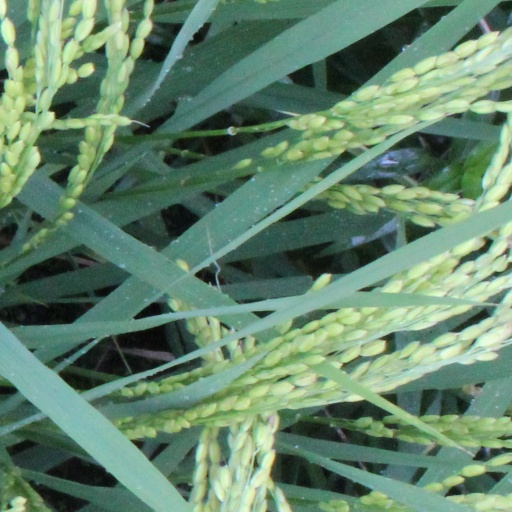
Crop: rice